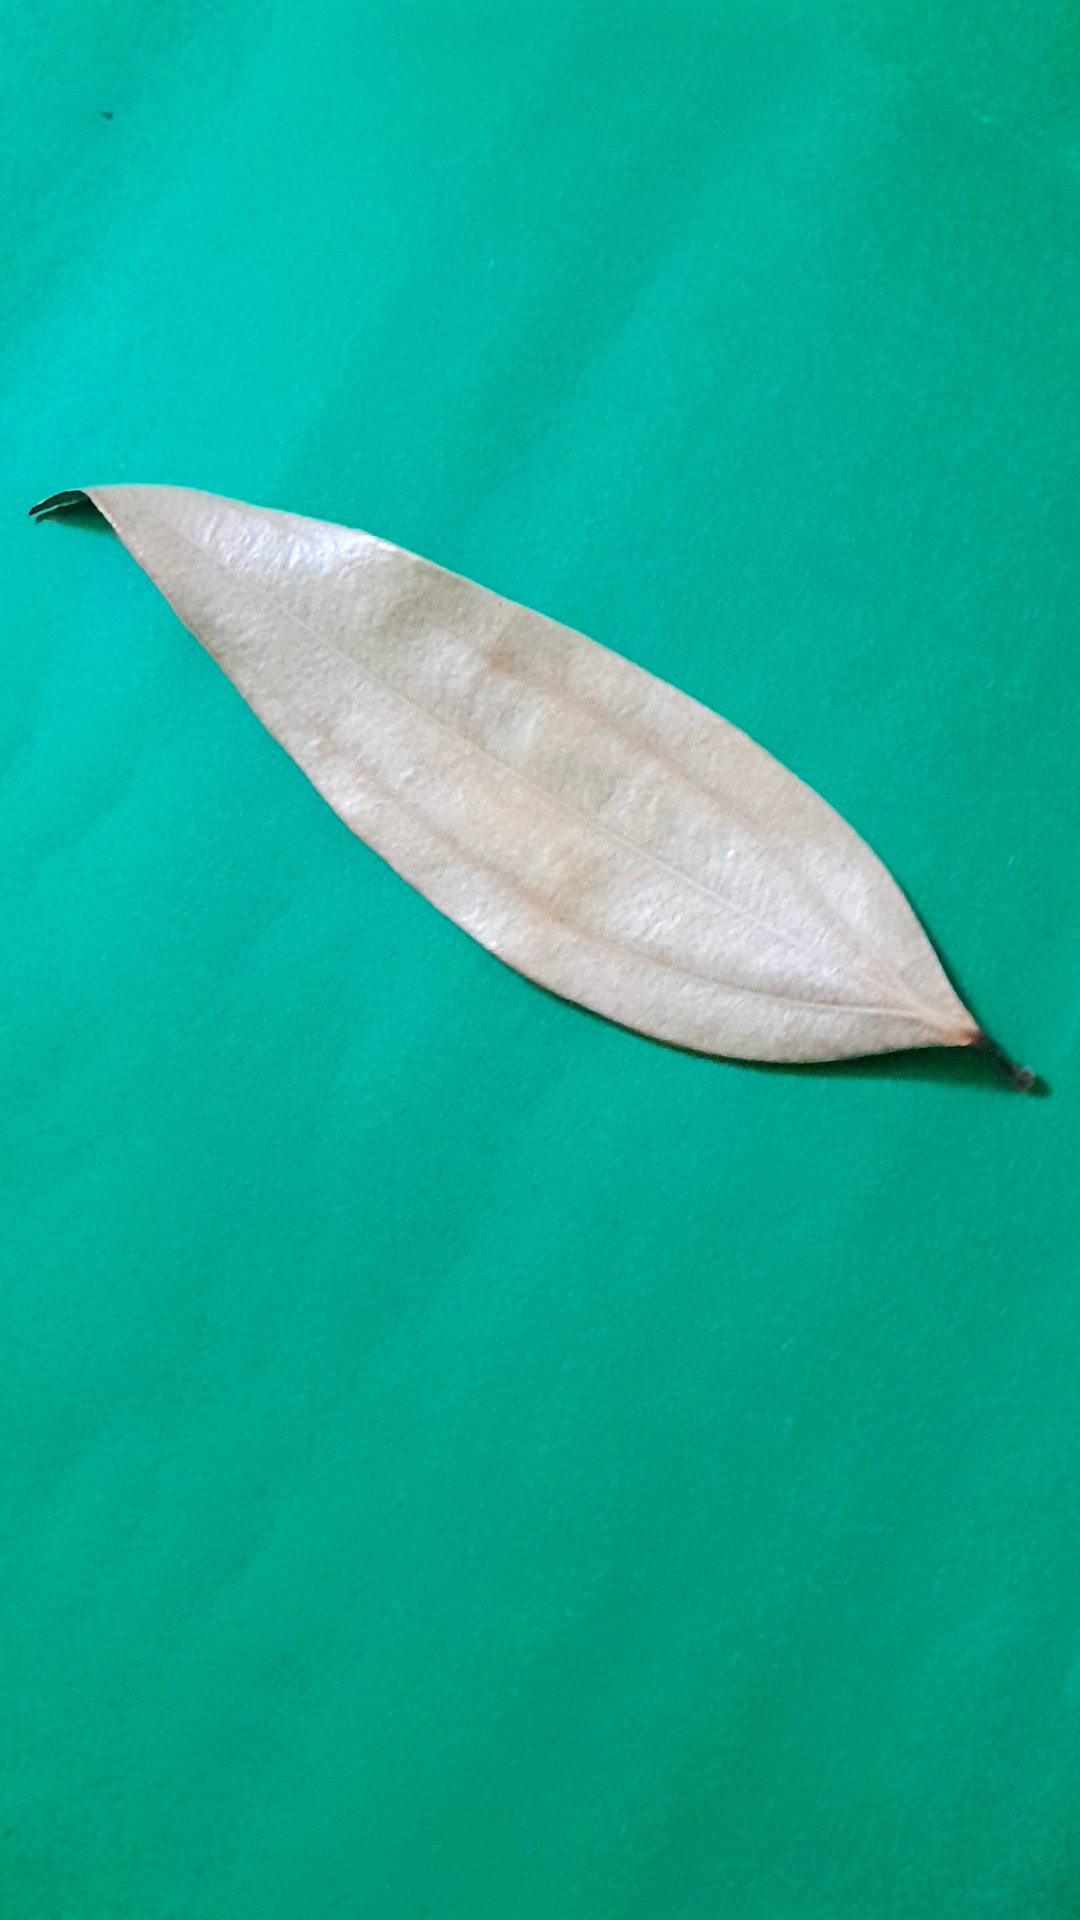
Label: Dry Leaf